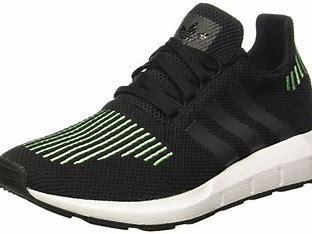
Brand: Adidas
Model: Swift Run